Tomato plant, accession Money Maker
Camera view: bottom (45 deg); turntable rotation: 270 degrees
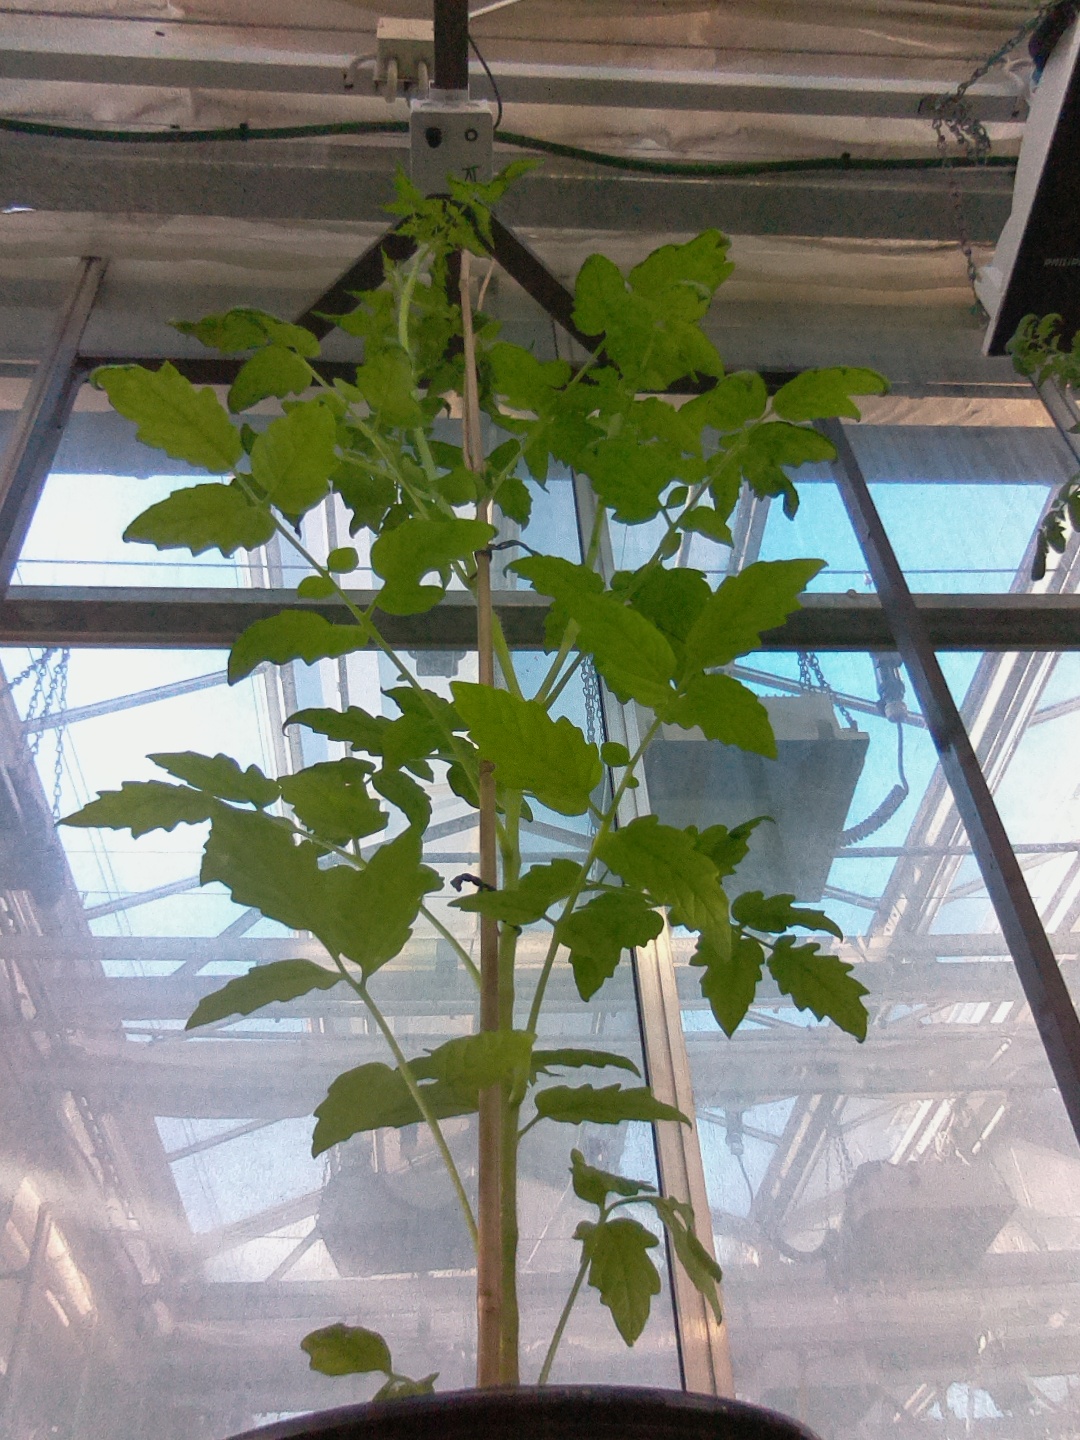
BBCH growth stage 52: 2 inflorescences visible